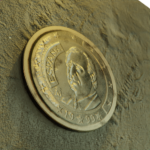
Coin value: 1euro
Country: es
Edition: 1999